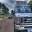
Label: ambulance